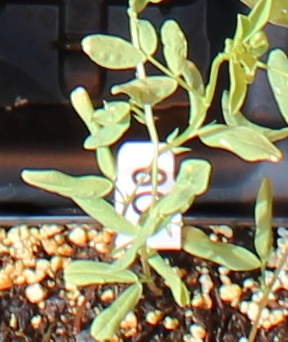
Label: Lentil